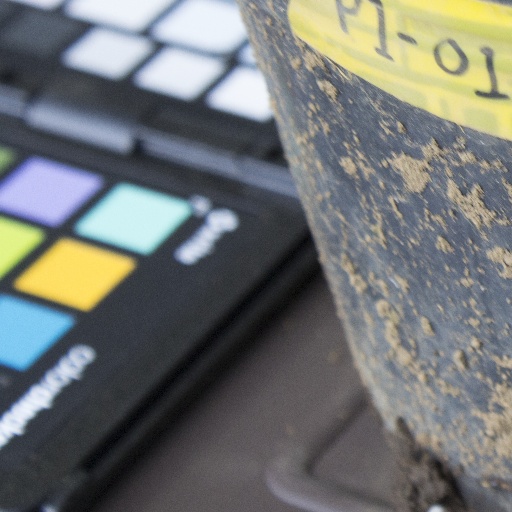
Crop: soybean